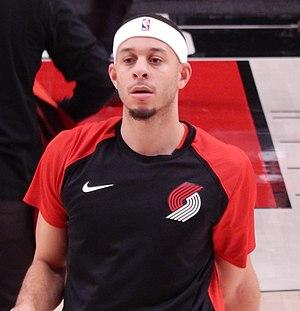
Seth Adham Curry est un joueur de basket-ball professionnel américain évoluant actuellement aux Mavericks de Dallas. Il est le frère de Stephen Curry, joueur des Warriors de Golden State.